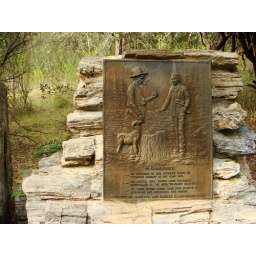
This monument commemorates the discovery of the petrified forest by &amp;quot;Petrified Charlie&amp;quot; in 1871.